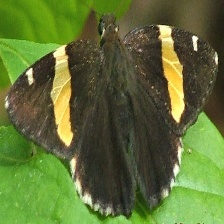
Species: GOLD BANDED